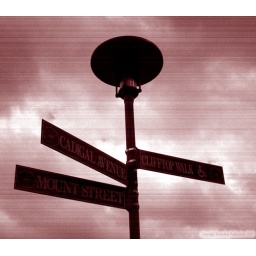
sign posts near my house - I loved them so much - it creates confusion.